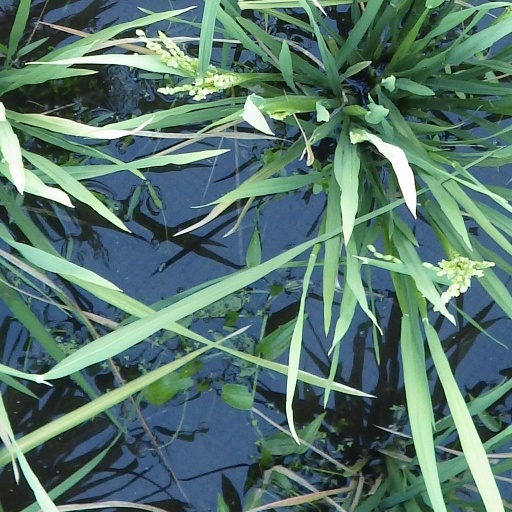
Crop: rice